Kalyanam Kamaneeyam (film)

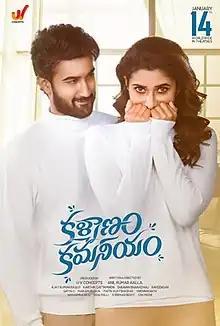

Kalyanam Kamaneeyam is a 2023 Indian Telugu-language romantic comedy family drama film written and directed by debutant Anil Kumar Aalla. It is produced by UV Concepts, a subsidiary of UV Creations"." It features Santosh Sobhan and Priya Bhavani Shankar (in her Telugu debut) in the lead roles.